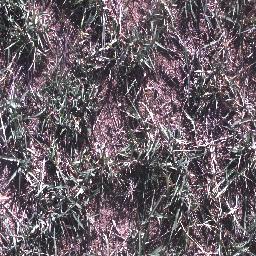
Label: negative